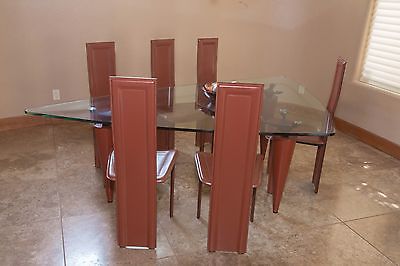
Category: table